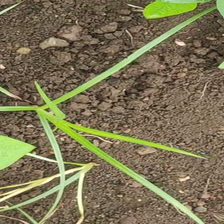
Weed species: Lavhala_(Cyperus_Rotundus)